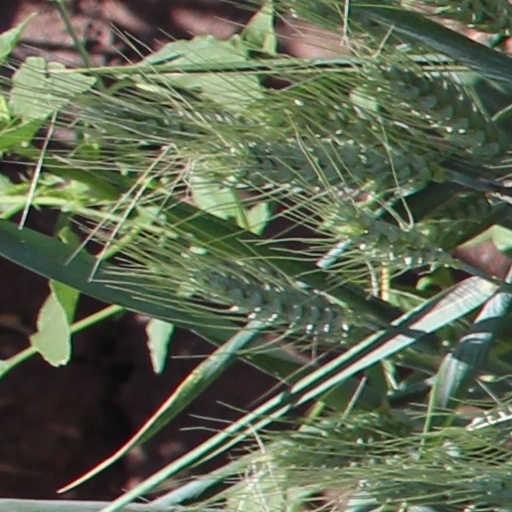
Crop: wheat